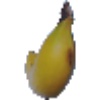
Label: Banana 1